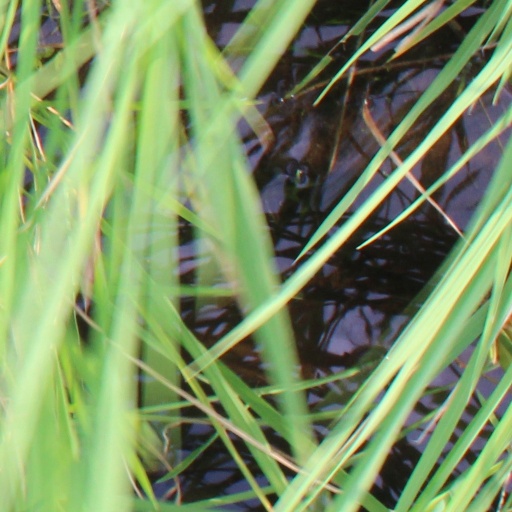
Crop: rice